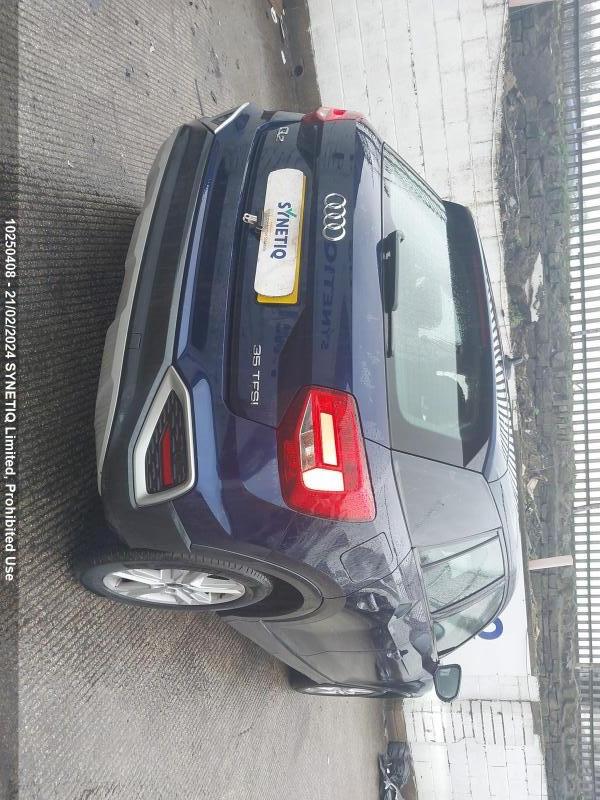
Aucun dommage détecté.
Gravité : aucun